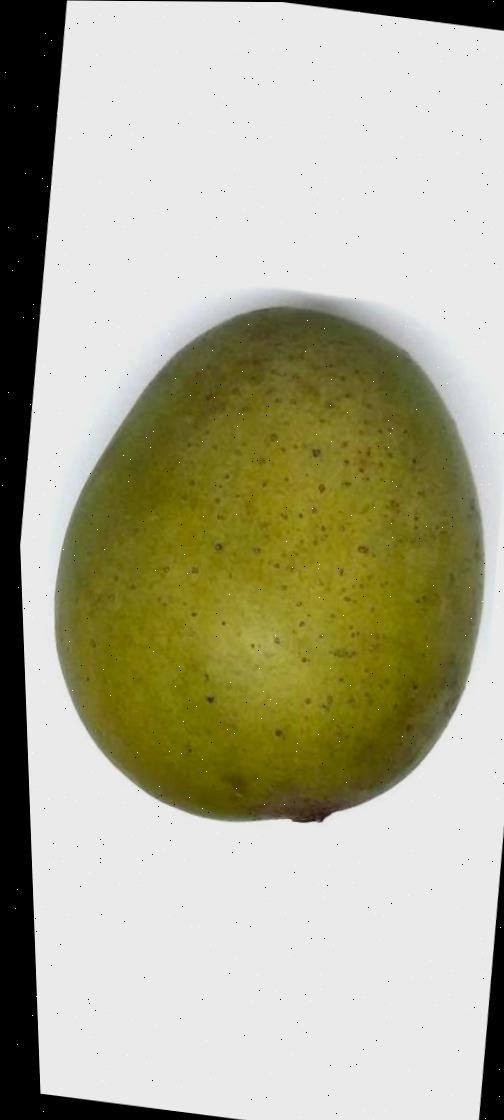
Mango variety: Langra